Ri Kum-suk

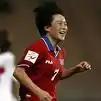

Ri Kum-suk (or ; born 16 August 1978) is a North Korean footballer who plays for 4.25 Sports Club. She plays a key role not only for her club, but also for national teams in the AFC Women's Asian Cup, Asian Games and FIFA Women's World Cup. She is the highest goalscorer for North Korea with 40 goals and the most prolific female footballer ever from North Korea with 165 goals.She also won the title of People's Athlete in 2003.